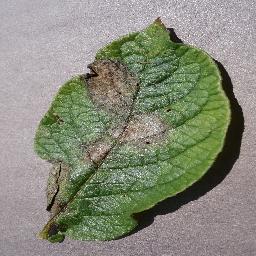
Label: Potato___Late_blight